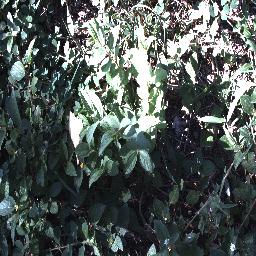
Label: chinee_apple